Soma Bringer

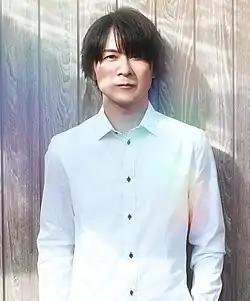
Yasunori Mitsuda composed and produced the original score for "Soma Bringer"

The music for "Soma Bringer" was composed and arranged by Yasunori Mitsuda, whose previous notable work included titles such as "Chrono Trigger", "Xenogears", "Chrono Cross", and "Xenosaga Episode I". Mitsuda was involved from the very beginning of development, as Takahashi did not want to work on a game without Mitsuda's music. Mitsuda accepted due to their past work on "Xenogears" and "Xenosaga", considering it a kind of reunion. Mitsuda's music formed a key part in compensating for the lack of proper cutscenes, as the music made up for any lack in dramatic character movement during story sequences.